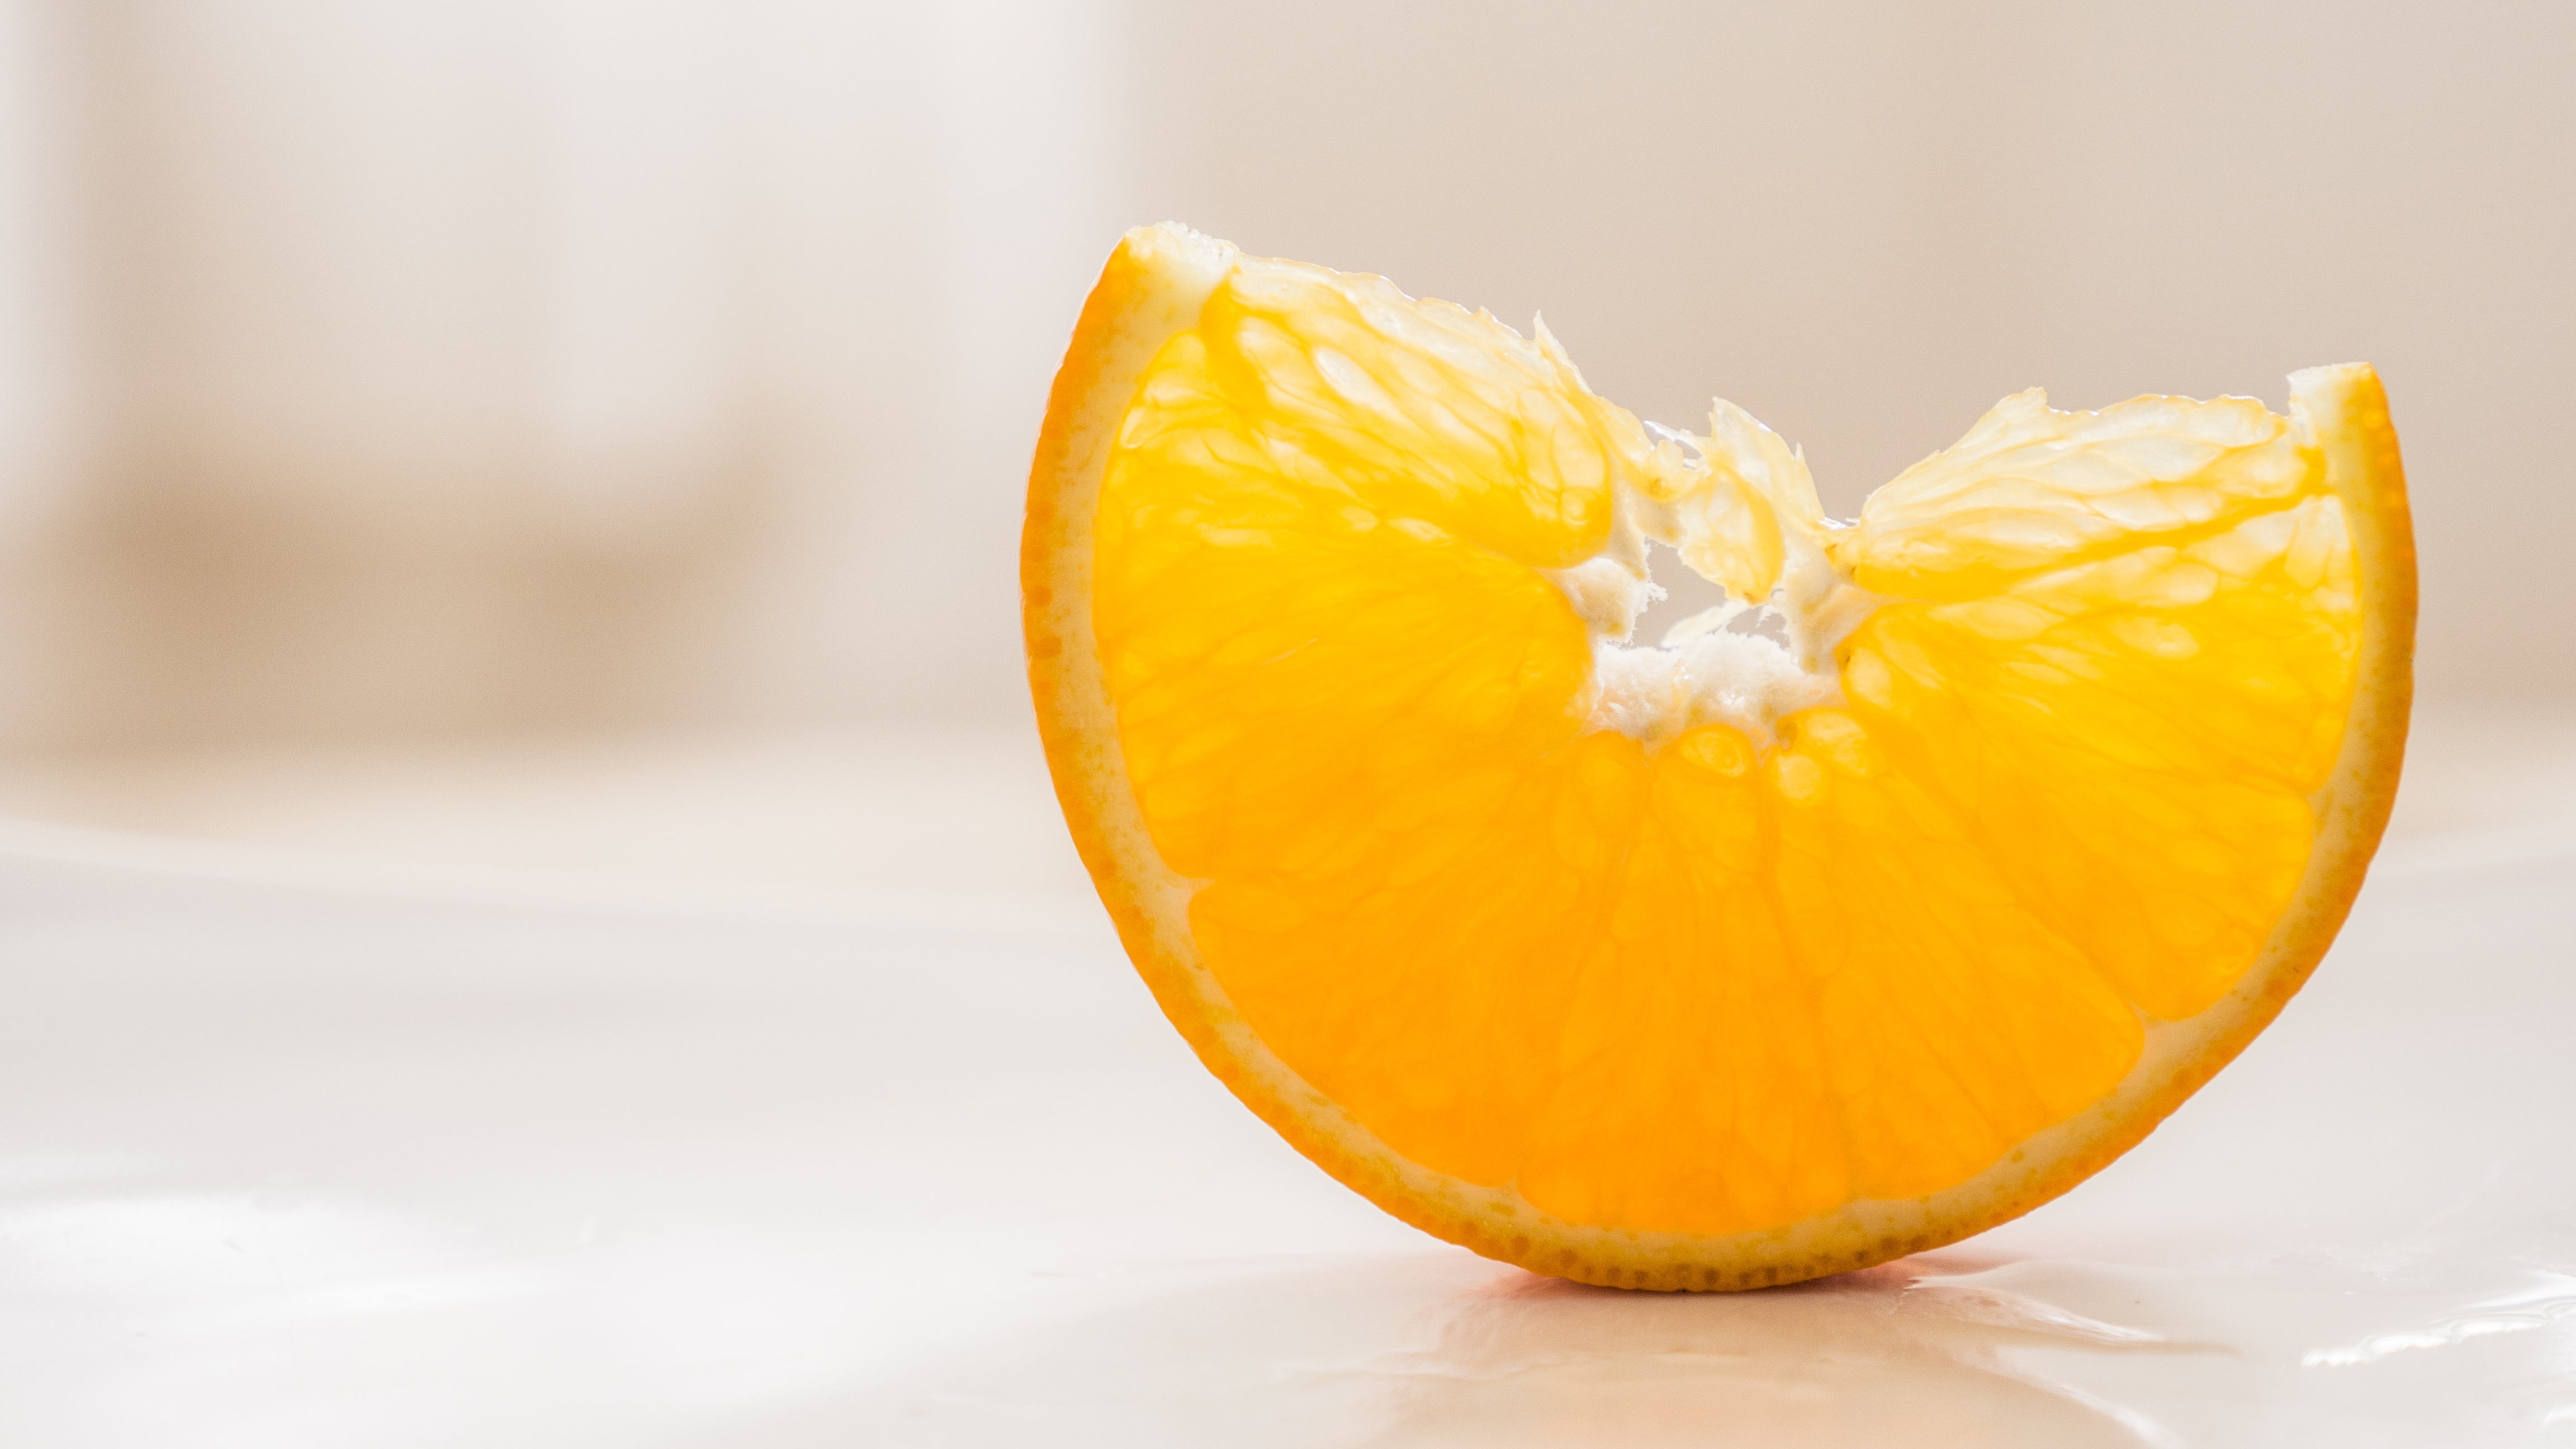
plant, fruit, flower, orange, food, produce, yellow, slice, tangerine, court, calabaza, clementine, citrus, flowering plant, gajo, land plant